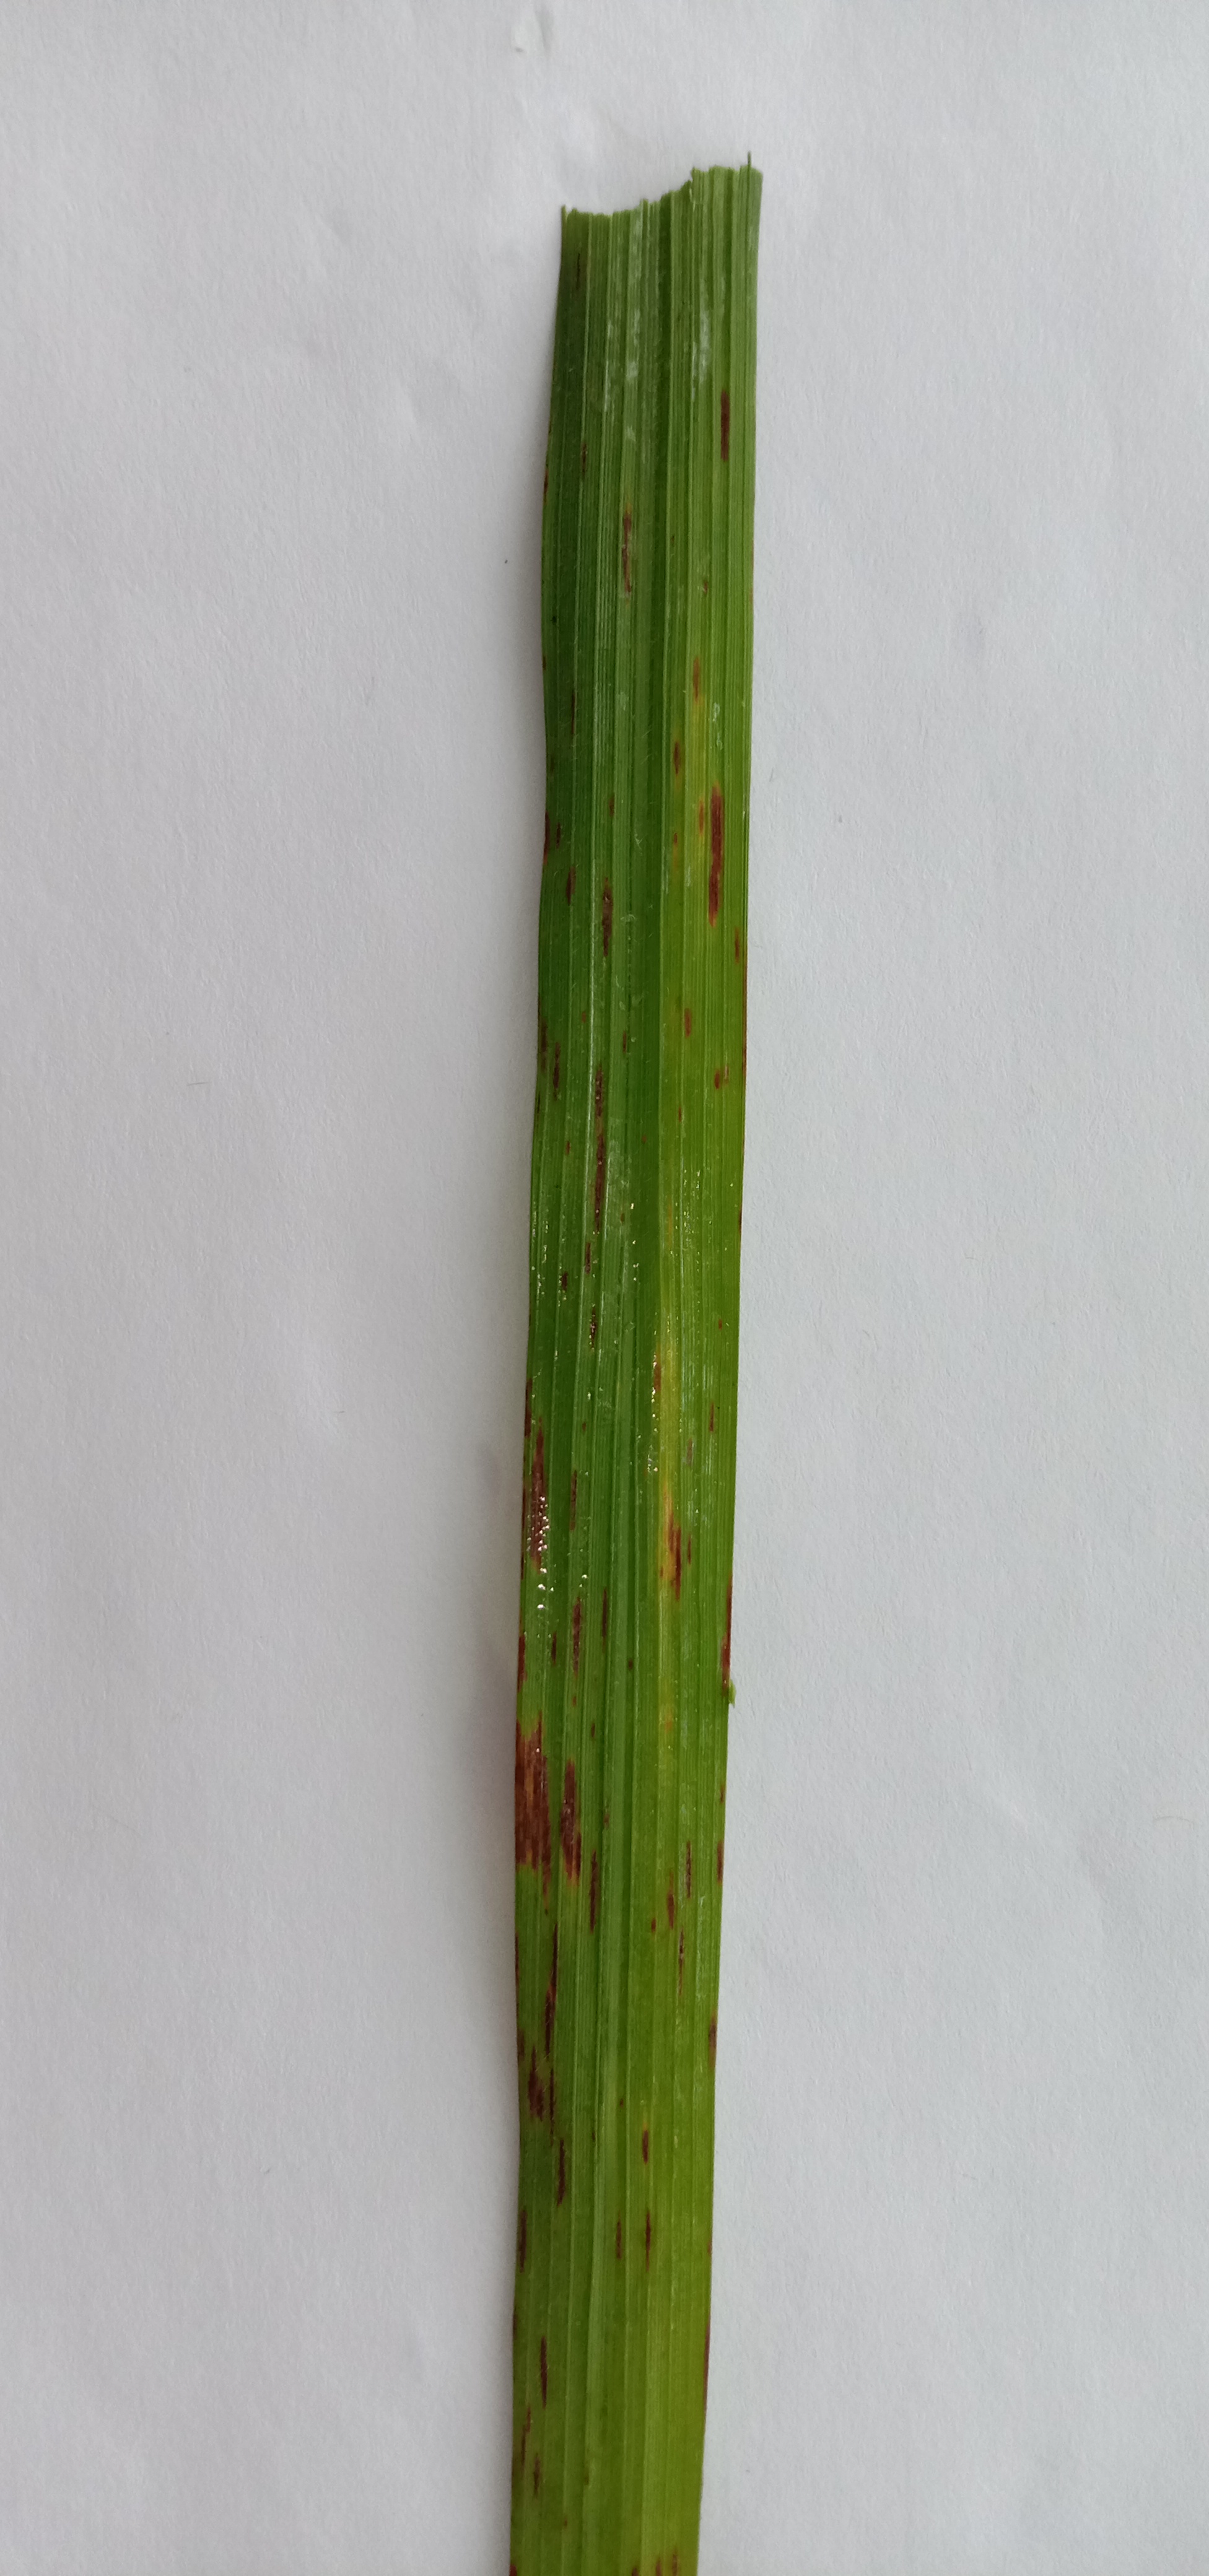
Label: Rice___Leaf_Blast